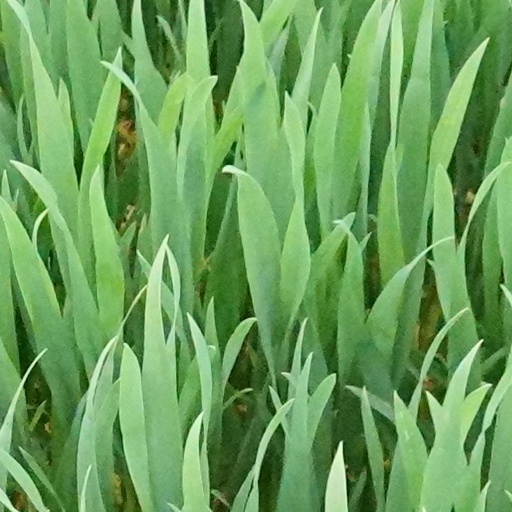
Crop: wheat